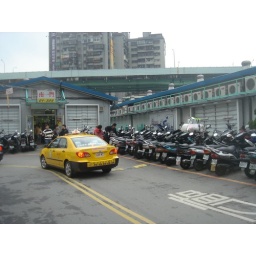
the computer market in taipei